Matakawau Point

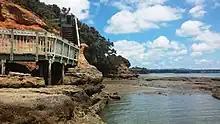
View from the wharf at Matakawau Point Reserve

Matakawau Point had a population of 120 in the 2023 New Zealand census, an increase of 18 people (17.6%) since the 2018 census, and an increase of 51 people (73.9%) since the 2013 census. There were 57 males and 63 females in 63 dwellings. 2.5% of people identified as LGBTIQ+. The median age was 61.9 years (compared with 38.1 years nationally). There were 9 people (7.5%) aged under 15 years, 12 (10.0%) aged 15 to 29, 63 (52.5%) aged 30 to 64, and 39 (32.5%) aged 65 or older.